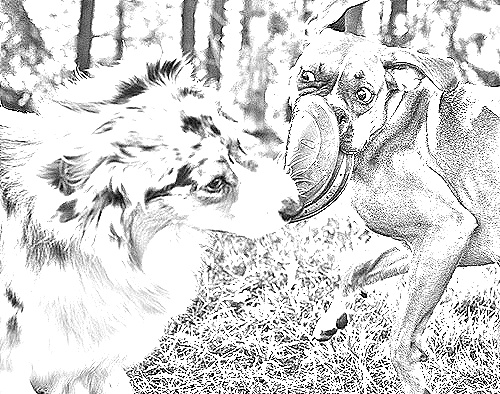
Portrait style: Sketch Portrait